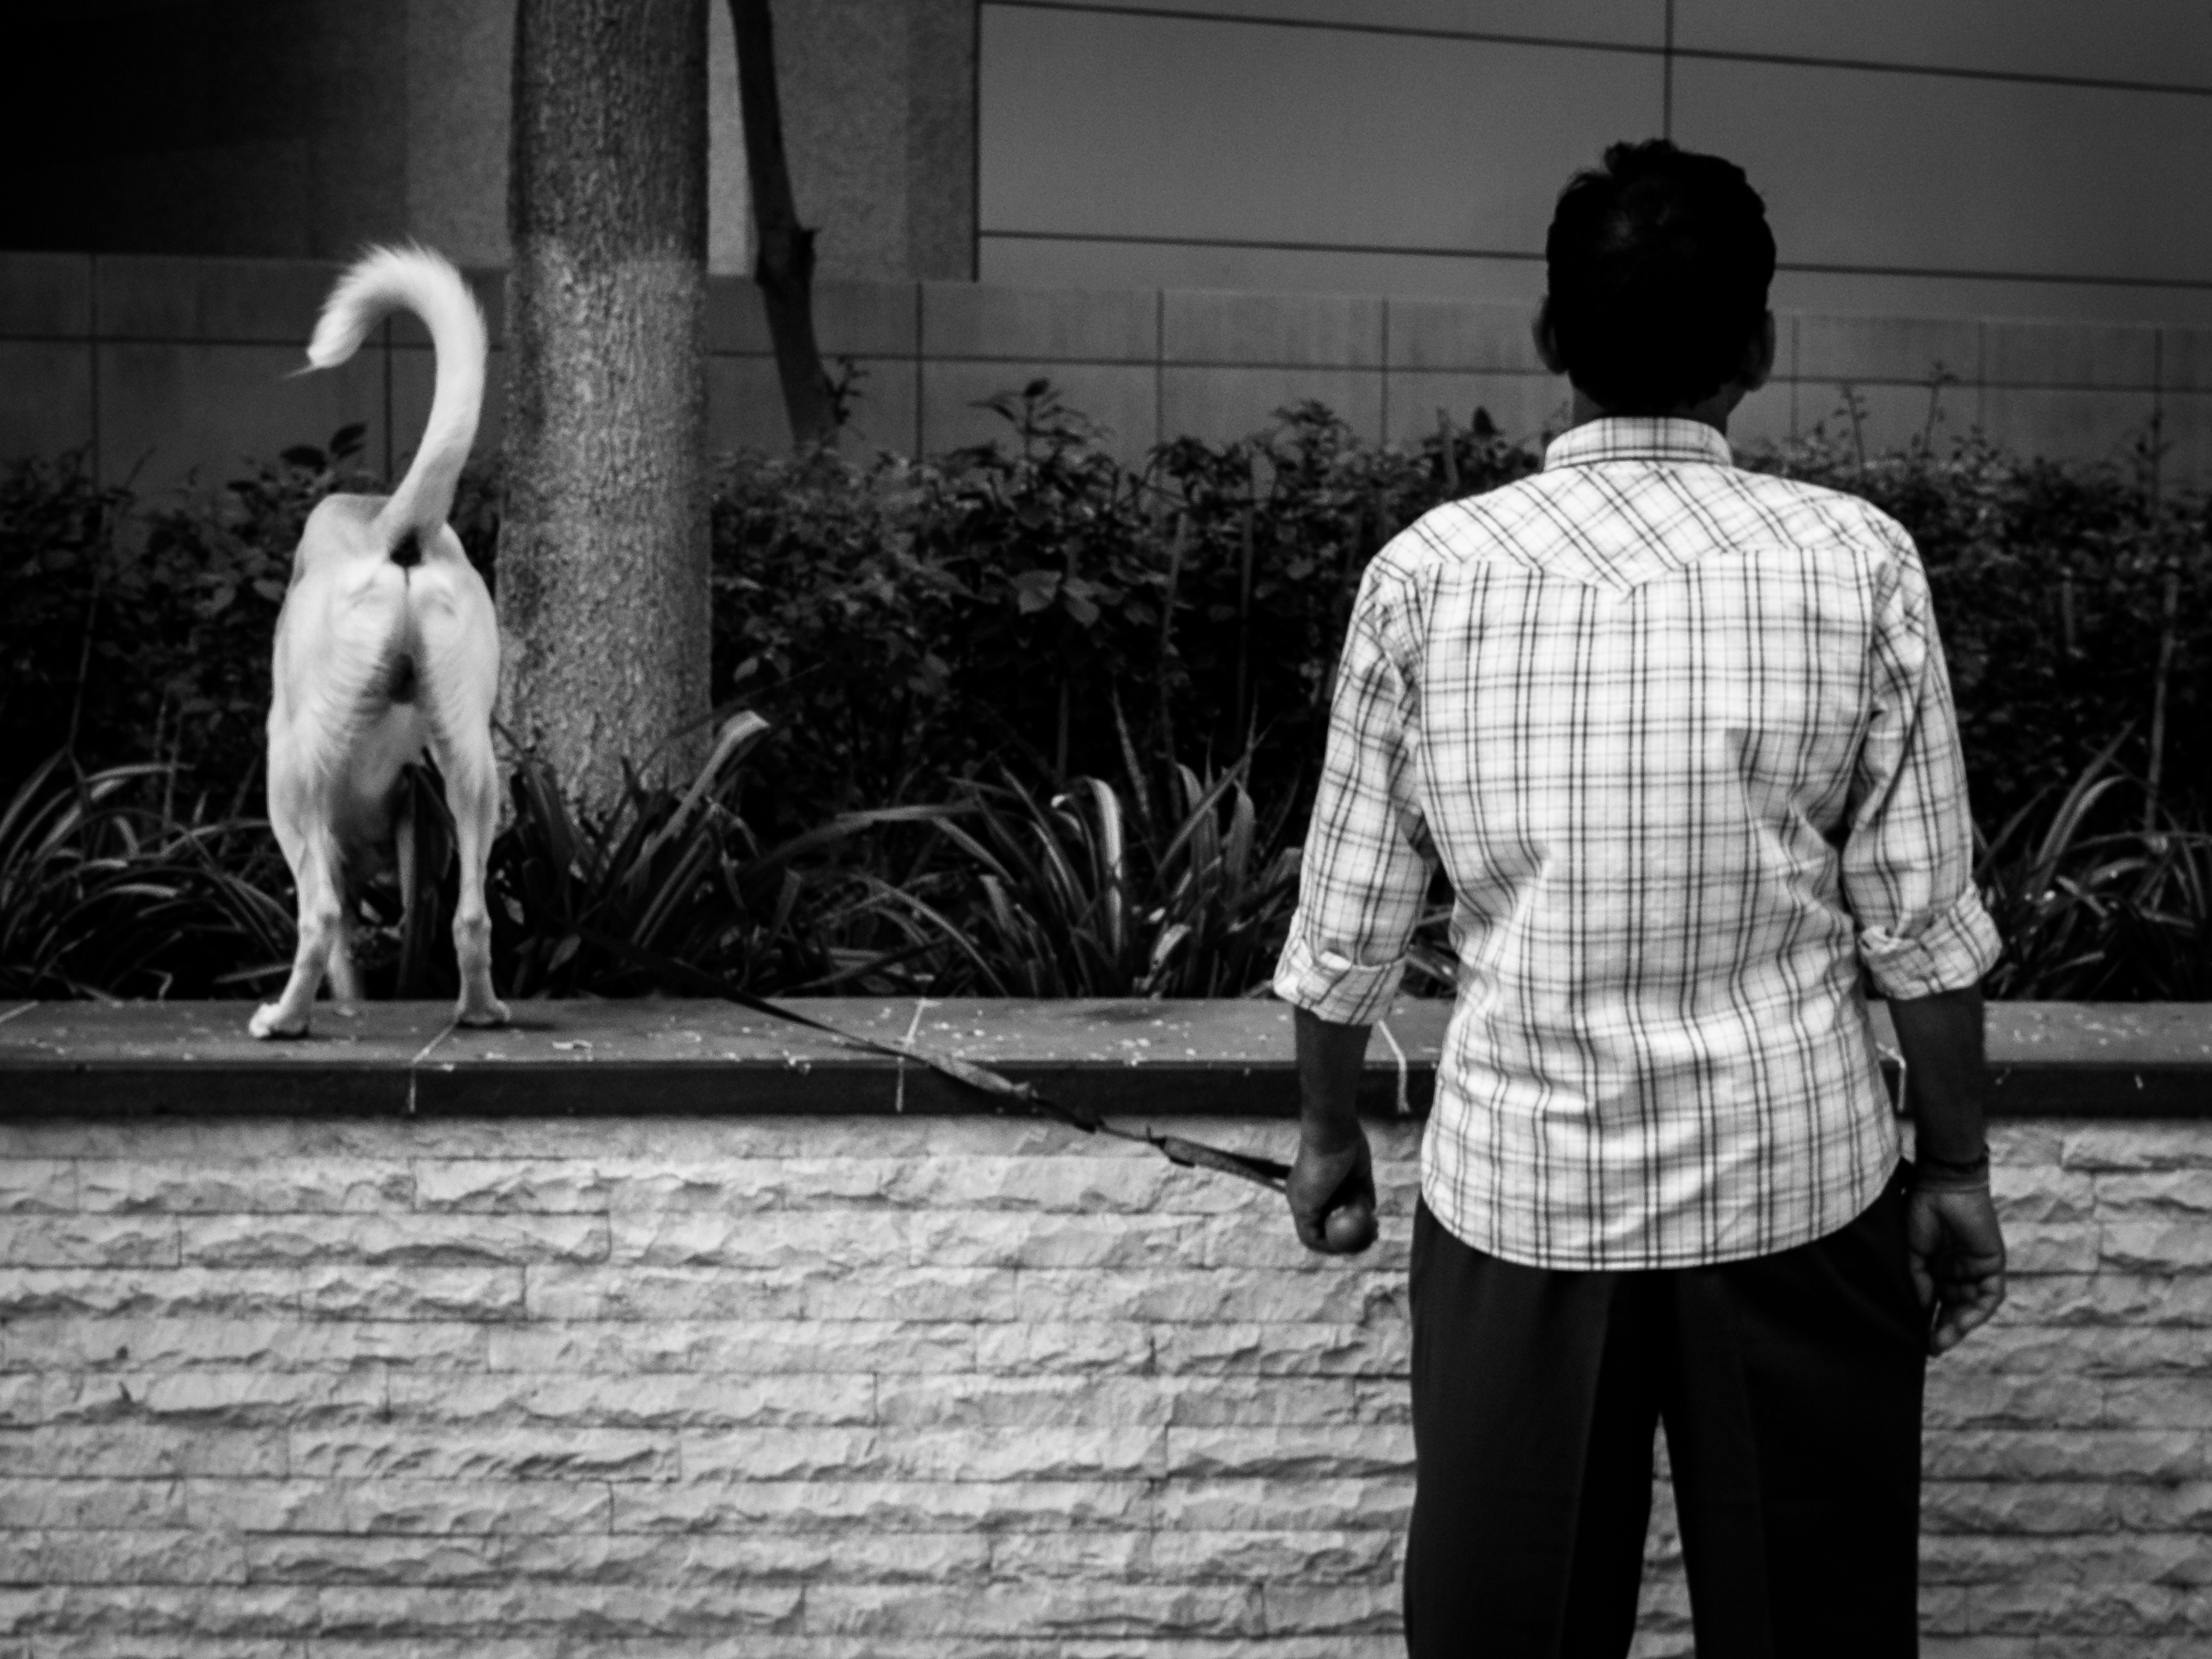
man, black and white, architecture, people, white, street, photography, city, dog, animal, wall, explore, male, standing, park, dubai, mammal, clothing, black, monochrome, shirt, streetphotography, flickr, bw, blackandwhite, project, candid, creativecommons, stadt, photograph, sw, scene, schwarzweis, image, tier, hund, clothes, menschen, strase, unposed, ungestellt, strasenfotografie, architektur, mann, 365, 366, erwachsener, fujixt1, fujifilmxt1, project365, projekt, szene, adult, photoaday, pictureaday, project366, streettog, tog, zweisichtde, zweisichtig, bekleidung, kleidung, querformat, landscapeformat, 43, stehend, sugetiere, unitedarabemirates, mauer, hemd, monochrome photography, film noir, human positions